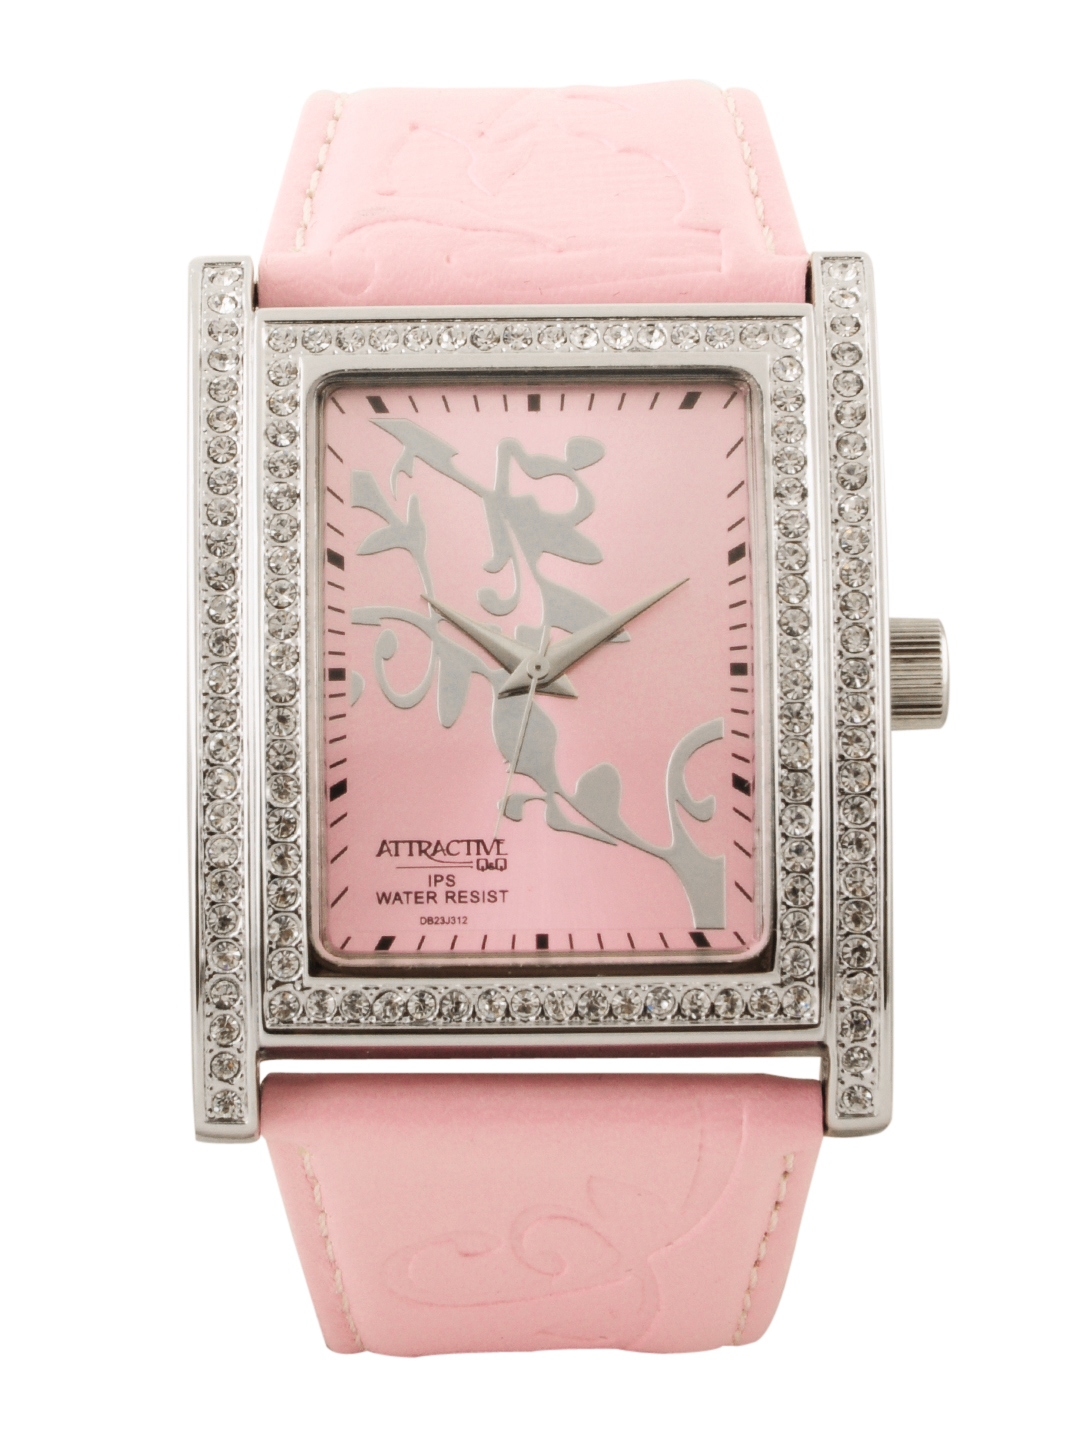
Q&Q Women Pink Watch
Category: Accessories / Watches / Watches
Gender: Women
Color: Pink
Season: Winter 2016
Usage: Casual